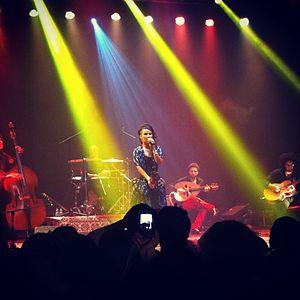
Oum en concert à Rabat
Le Maroc, ou depuis 1957, en forme longue le royaume du Maroc, autrefois l'Empire chérifien, est un État unitaire régionalisé situé en Afrique du Nord. Son régime politique est une monarchie constitutionnelle. Sa capitale est Rabat et sa plus grande ville Casablanca.